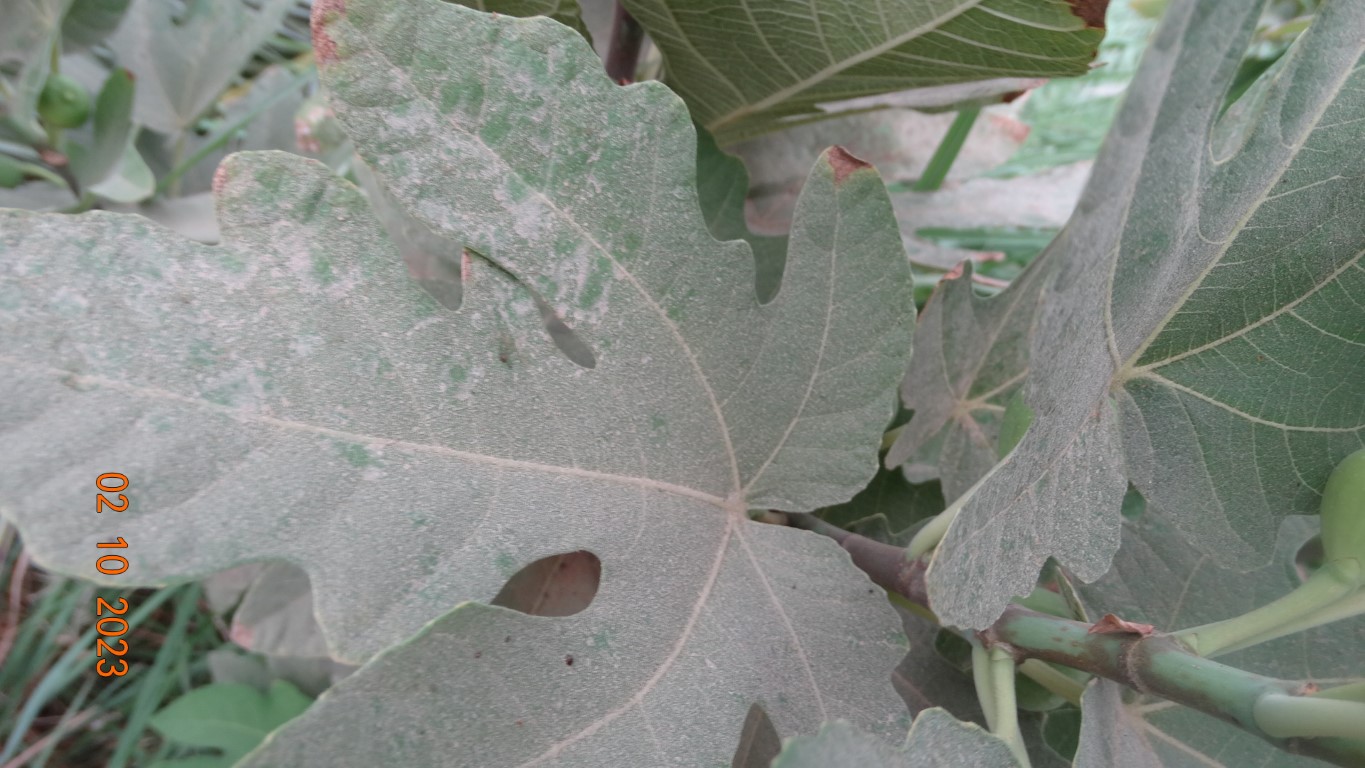
Label: healthy